Foil (narrative)

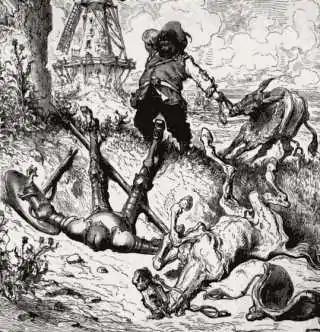
Don Quixote and his sidekick Sancho Panza, as illustrated by Gustave Doré: the characters' contrasting qualities are reflected here even in their physical appearances

In any narrative, a foil is a character who contrasts with another character, typically, a character who contrasts with the protagonist, in order to better highlight or differentiate certain qualities of the protagonist. A foil to the protagonist may also be the antagonist of the plot.